Regnerus Praedinius

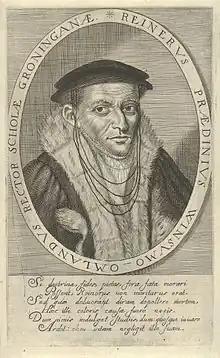

Regnerus Praedinius or Reinier Veldman (1510 – 1559) was a Dutch humanist, rector, reformer, and teacher. The Praedinius Gymnasium in Groningen is named after him. Johannes Acronius Frisius, Volcher Coiter, and Abel Eppens were among his students.